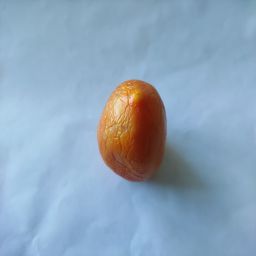
Crop: Tomato
Quality: Old